Roger Scruton

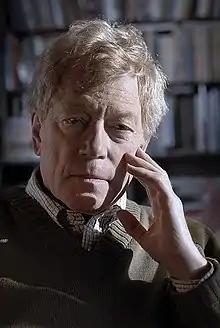
Scruton in 2016

Sir Roger Vernon Scruton, (27 February 194412 January 2020) was an English philosopher, writer, and social critic who specialised in aesthetics and political philosophy, particularly in the furtherance of conservative views. The founding-editor of "The Salisbury Review", a conservative political journal, Scruton wrote over 50 books on architecture, art, philosophy, politics, religion, among other topics. Scruton was also Chairman of the Building Better, Building Beautiful Commission for the United Kingdom's government, from 2019 to 2020. His views on classical architecture and beauty are still promoted via his foundation, while his political stances remain influential.